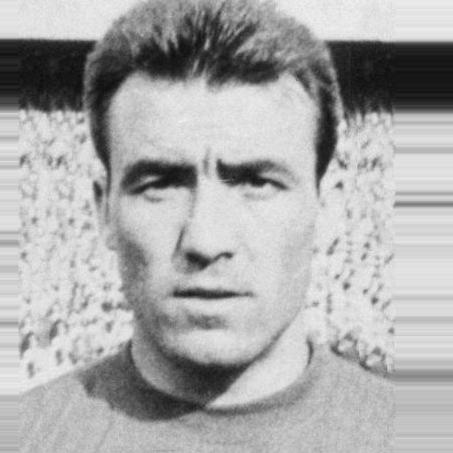
Age: 26